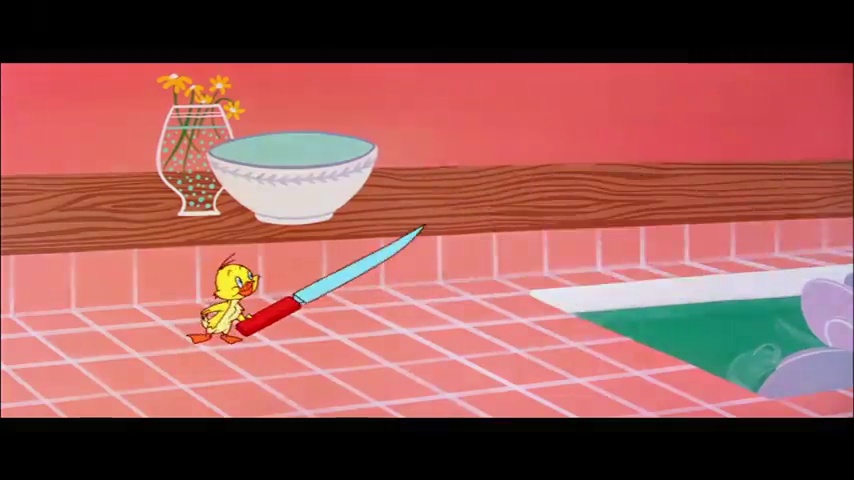
Portrait style: Cartoon Portrait